Billy Hill (songwriter)

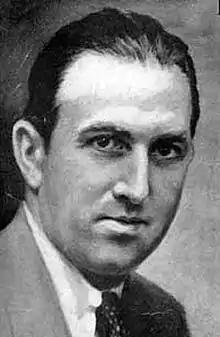
Billy Hill, c. 1933

William Joseph Hill (July 14, 1899 – December 24, 1940) was an American songwriter, violinist, and pianist who found fame writing Western songs such as "They Cut Down the Old Pine Tree", "The Last Round-Up", "Wagon Wheels", and "Empty Saddles". Hill's most popular song was "The Glory of Love", recorded by Benny Goodman in 1936 and by Peggy Lee, Otis Redding, Paul McCartney, and others.